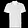
Label: T - shirt / top